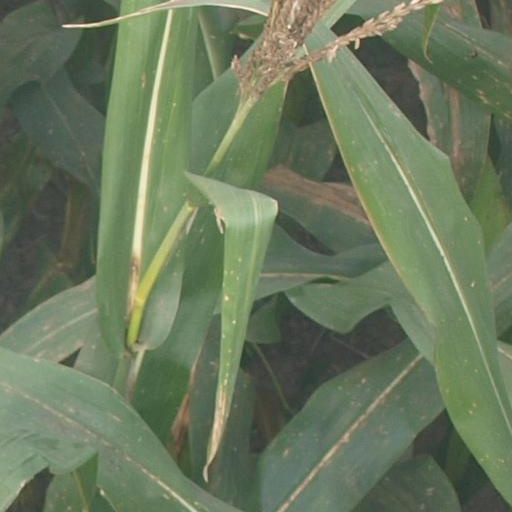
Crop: maize; corn